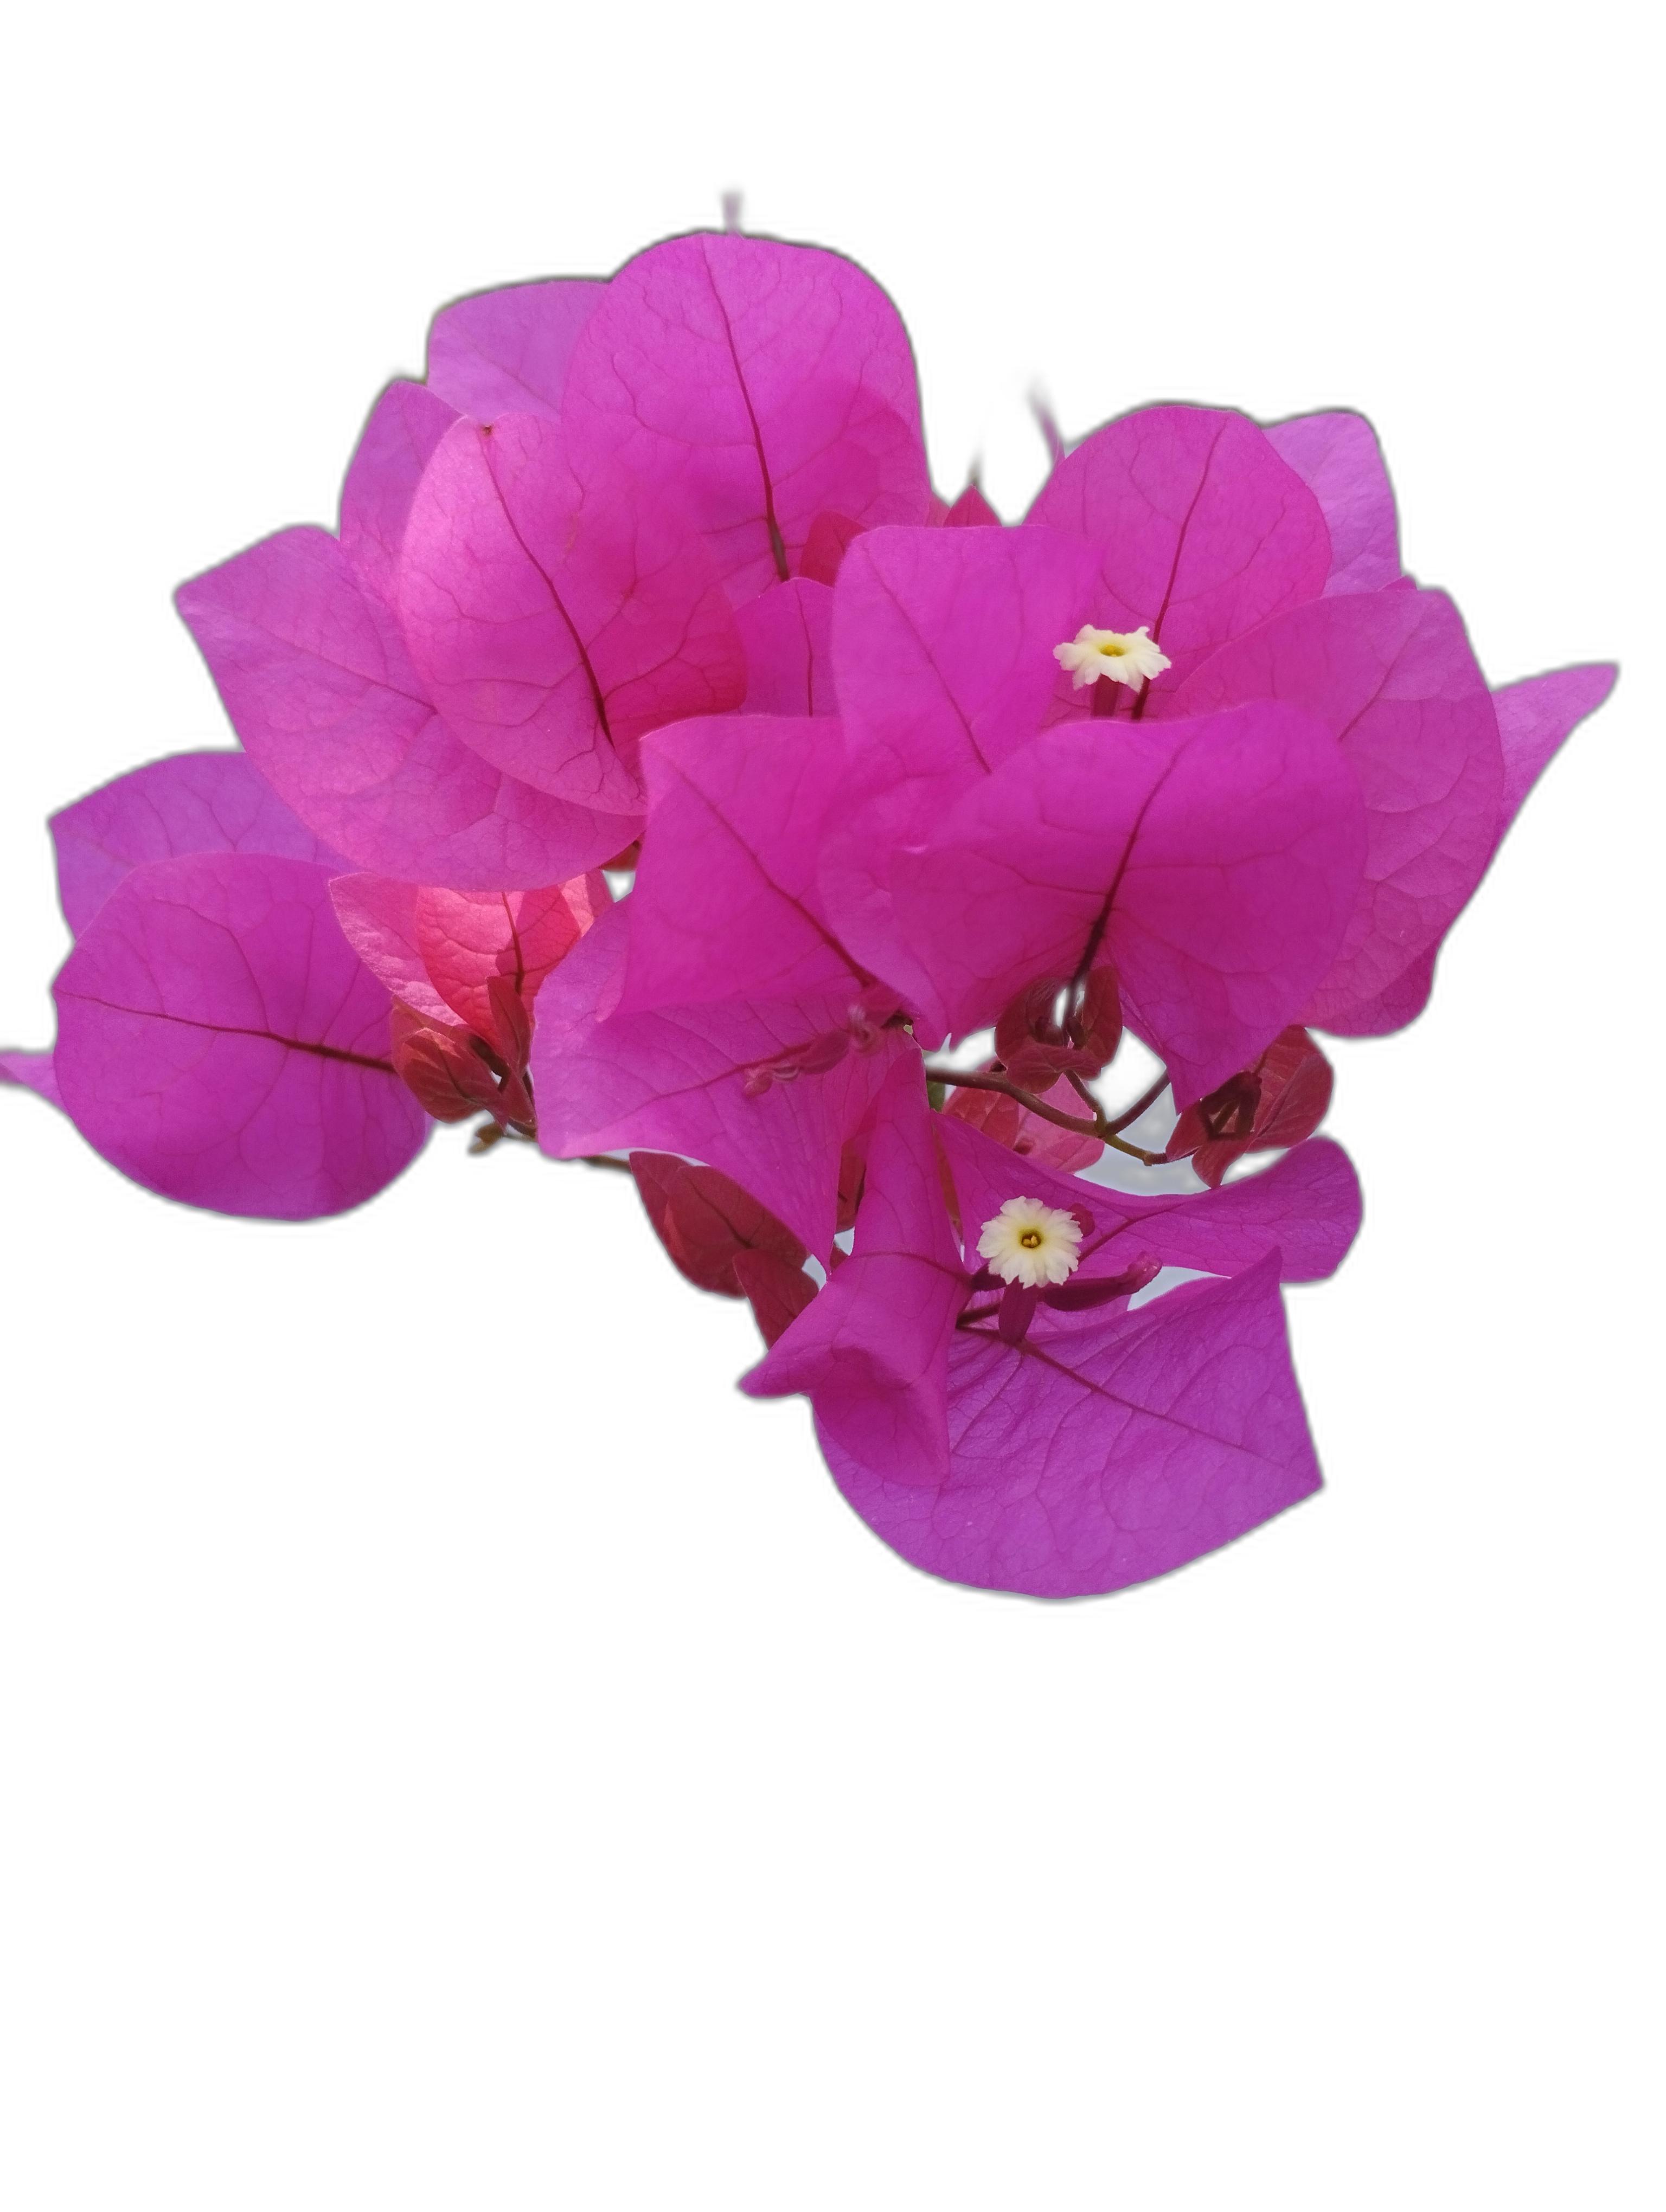
Label: Bougainvillea